Kapi Agha

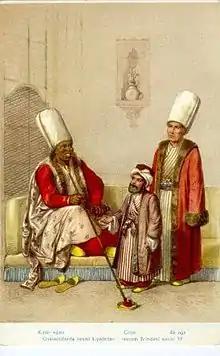
19th-century depiction of the Chief Black Eunuch (left), a court dwarf (middle) and the Chief White Eunuch (right)

The Kapi Agha ("Agha of the Gate"), formally called the Agha of the Gate of Felicity ("Bâbüssaâde ağası"), was the head of the eunuch servants of the Ottoman Seraglio until the late 16th century, when this post was taken over by the Kizlar Agha. In juxtaposition with the latter office, also known as the Chief Black Eunuch as its holders were drawn from Black African slaves, the Kapi Agha is also known as the Chief White Eunuch.